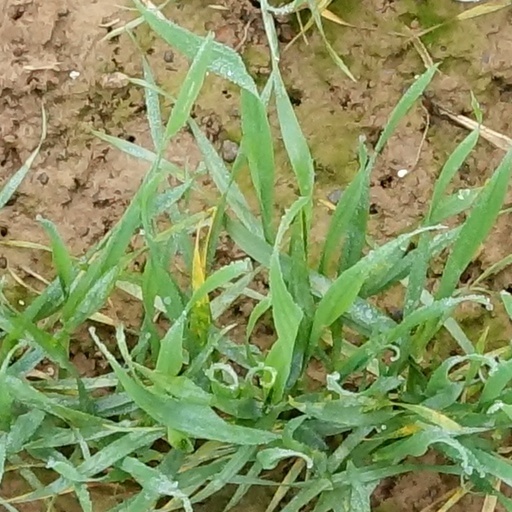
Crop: wheat